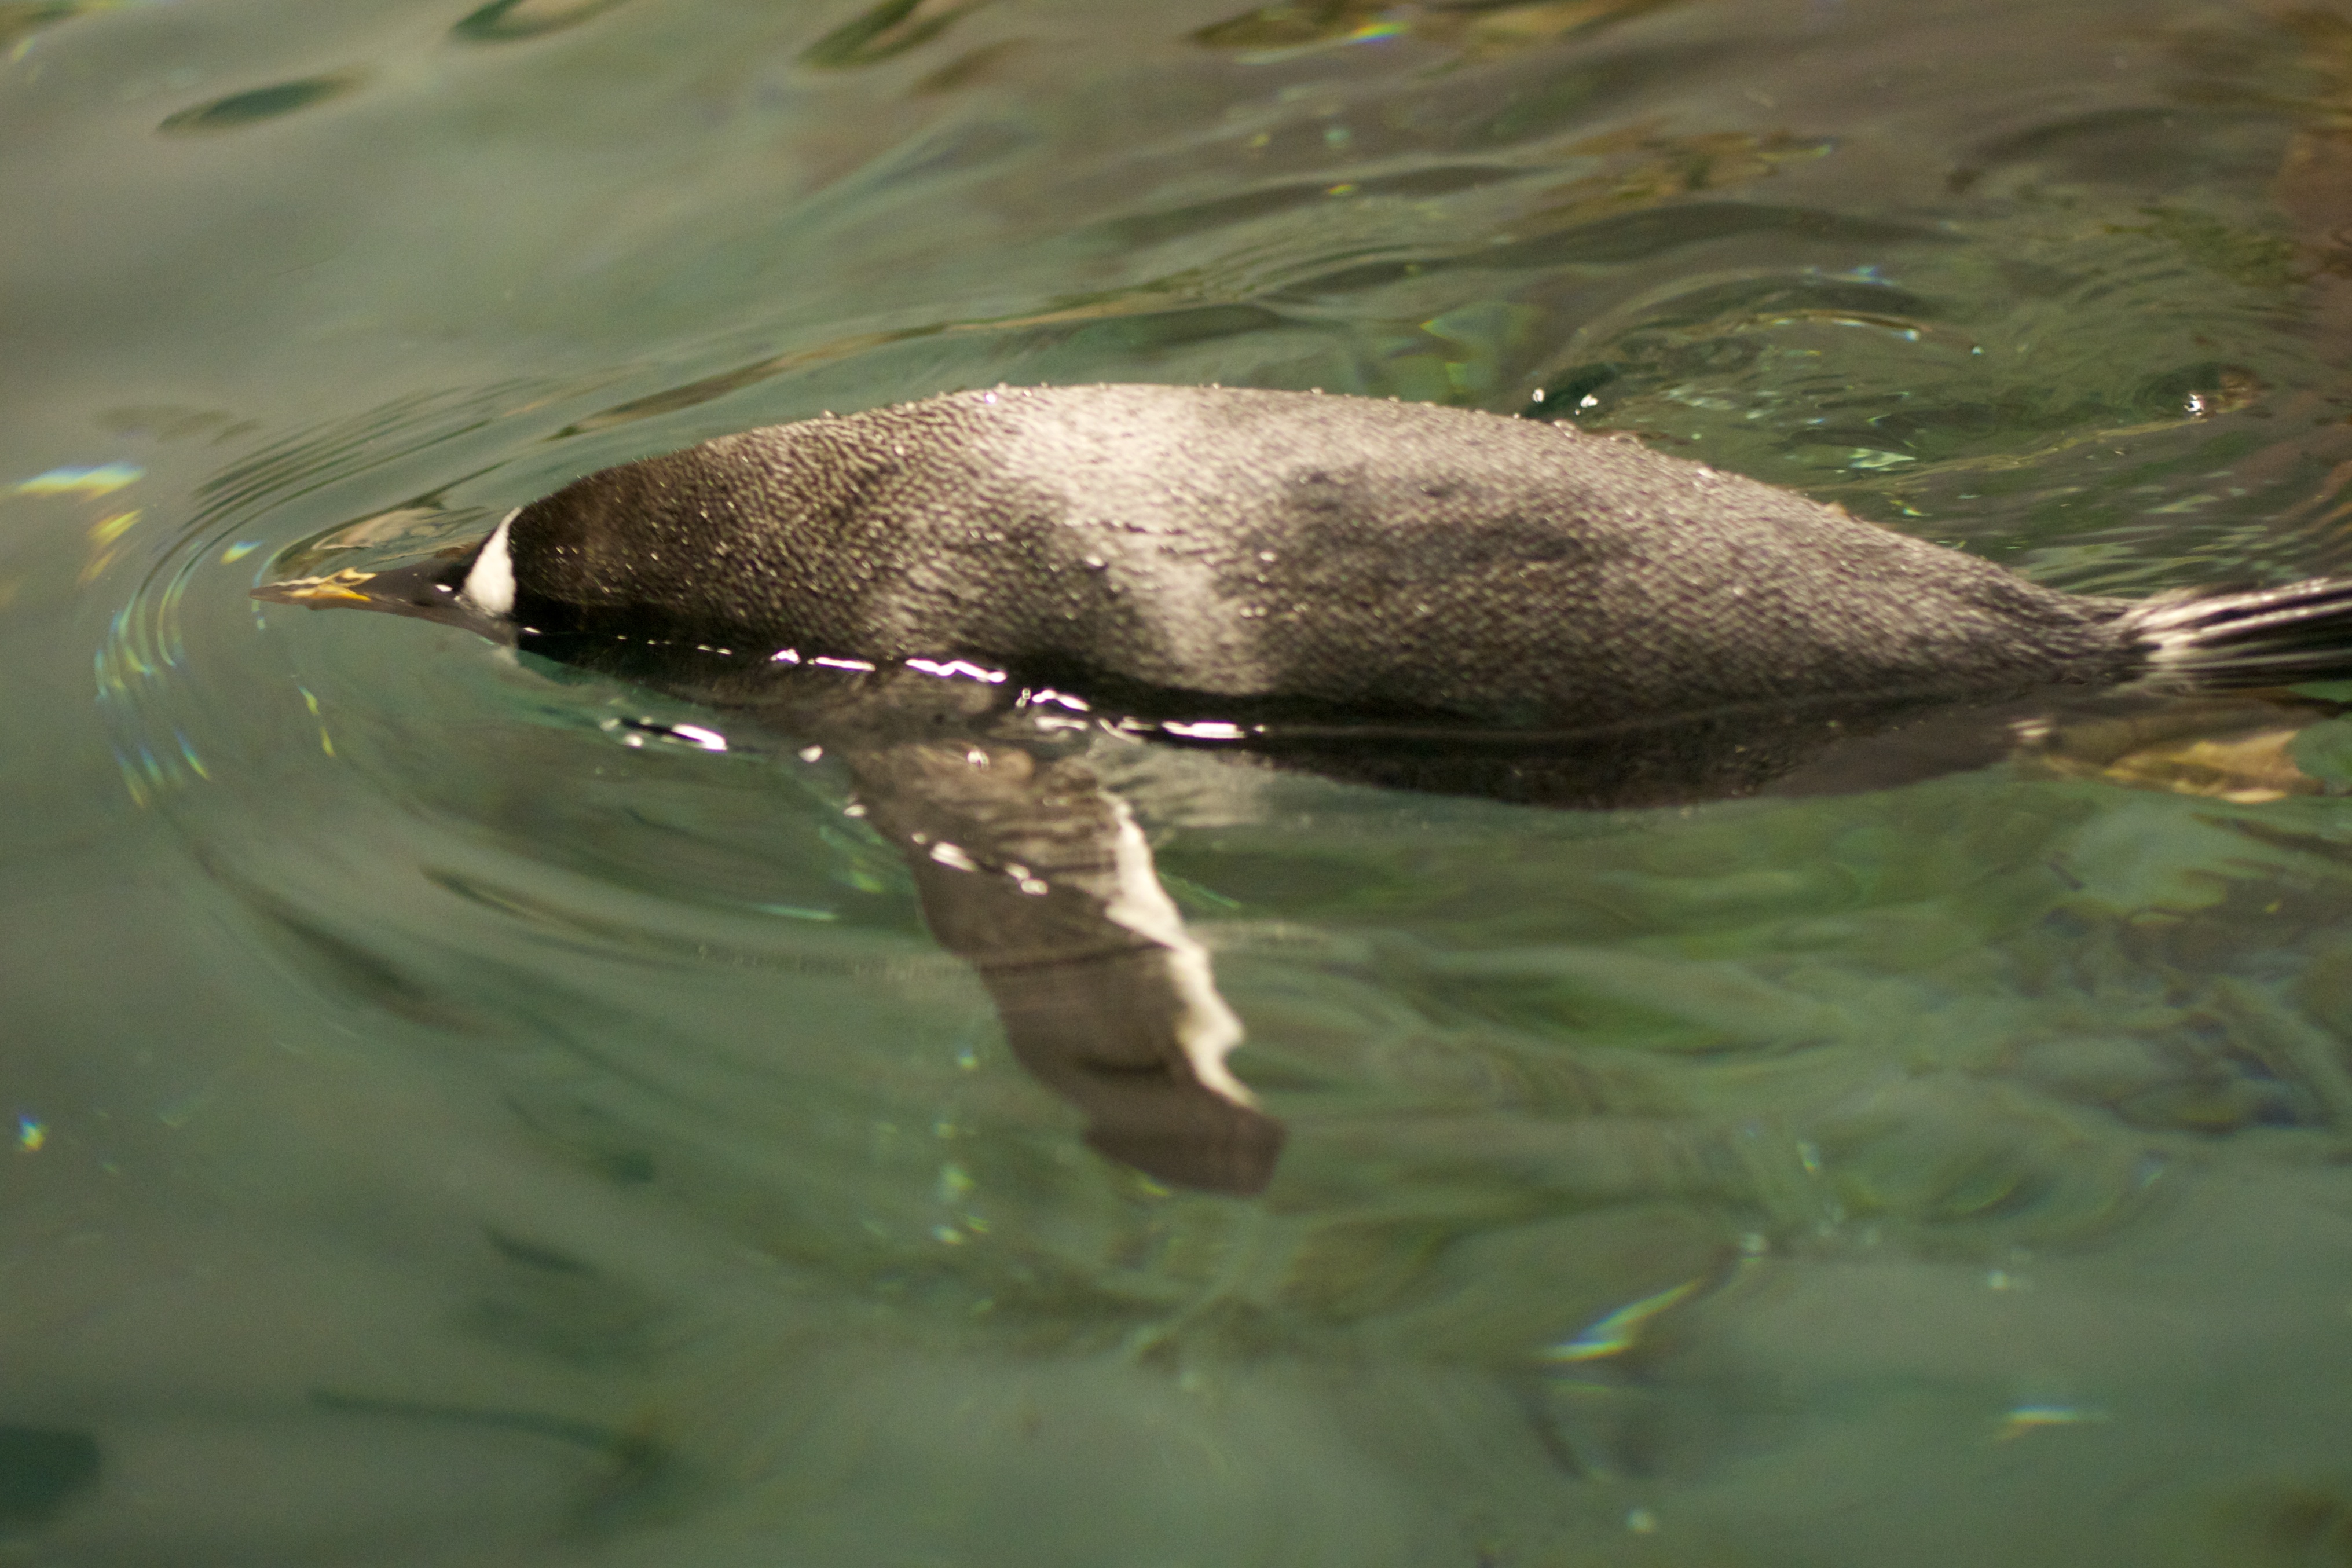
water, wildlife, biology, fauna, vertebrate, marine mammal, marine biology